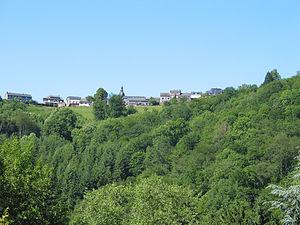
Rochehaut (Belgique), le village vu de Frahan.
Rochehaut est une section de la ville belge de Bouillon située en Région wallonne dans la province de Luxembourg.